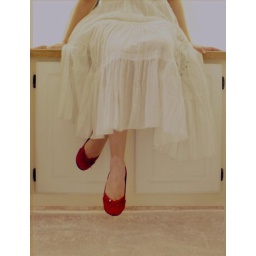
~ i believe in red shoes ~